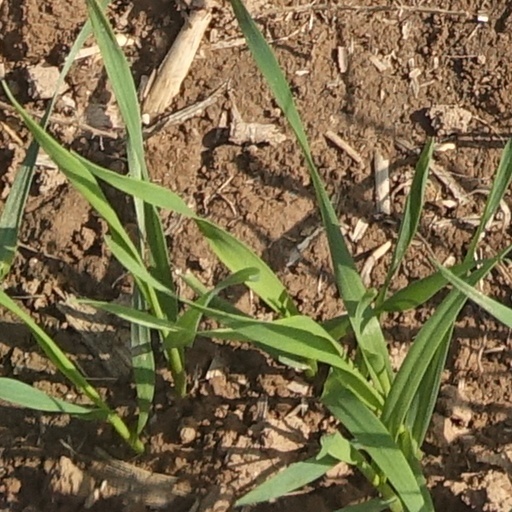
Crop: wheat